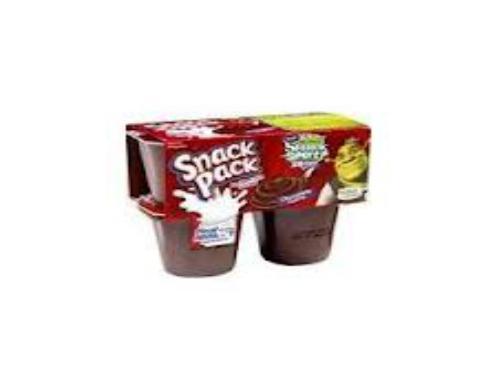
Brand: Hunt's Snack Pack
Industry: Food